Islandia, New York

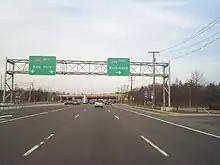
Veterans Memorial Highway (NY 454) approaching the Long Island Expressway (I-495) within Islandia in 2005

Other major roads within the village include Johnson Avenue, the Long Island Motor Parkway (CR 67), Old Nichols Road, and Suffolk Avenue (CR 100).